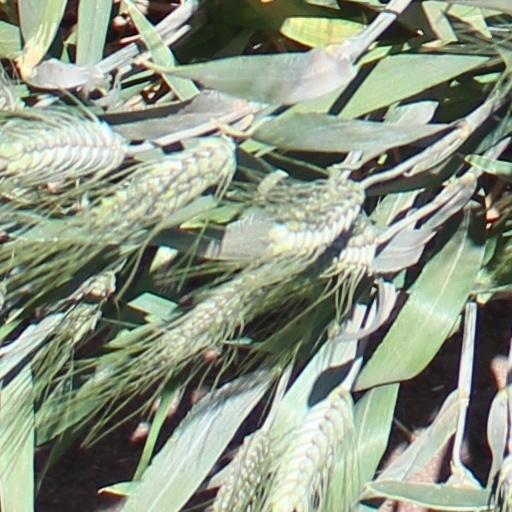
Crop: wheat